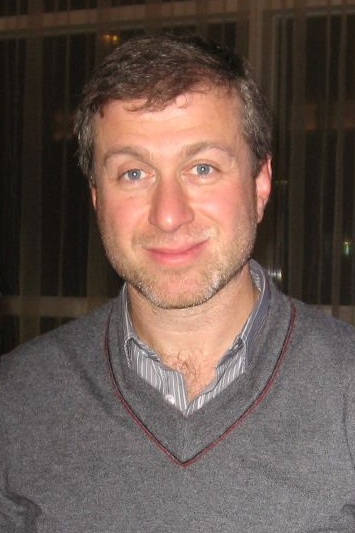
โรมัน อับราโมวิช

|name = โรมัน อับราโมวิช Immediately back to work after the Berlusconi Cup at juventus.com
|image = Roman Abramovich 2.jpg
|image_size = 250px
|birth_name = โรมัน อับราโมวิช
|birth_place = ซาราตอฟ, รัสเซีย
|residence = มอสโก, รัสเซีย
|nationality = อิสราเอล|อิสราเอล
|alma_mater = มหาวิทยาลัยกรุงมอสโก
|occupation = เจ้าของกิจการ บริษัทมิลล์เฮาส์ แคปปิทัล
|networth = $1.9 billion
|boards = Grupo ACS (C.E.O.)
|religion = โรมันคาทอลิก
|spouse = María Ángeles "Pitina" Sandoval
โรมัน อาคาเดียวิช อับราโมวิช (; ) เกิดเมื่อวันที่ 24 ตุลาคม พ.ศ. 2509 ที่เมืองซาราตอฟ ประเทศรัสเซีย เป็นอดีตประธานสโมสรฟุตบอลเชลซี มหาเศรษฐีน้ำมันชาวรัสเซีย-อิสราเอลและเป็นเจ้าของหลักของบริษัทลงทุนเอกชน บริษัทมิลล์เฮาส์ แคปปิทัล เขาได้รับการขนานนามว่าเป็น Russian oligarchs (คนที่ร่ำรวยมากหลังจากการล่มสลายของสหภาพโซเวียต)
จากการจัดอันดับมหาเศรษฐีที่รวยที่สุดของโลกประจำปี ค.ศ. 2006 โดยนิตยสารฟอร์บส ได้ระบุว่าเขาเป็นเศรษฐีอันดับที่ 1 ของประเทศรัสเซีย อันดับที่ 1 ของประเทศอังกฤษ และอันดับที่ 11 ของโลก ด้วยสินทรัย์ที่ประมาณการณ์ว่ามีทั้งหมด 18.2 พันล้านดอลลาร์สหรัฐ และที่มาของความร่ำรวยของเขานั้นทางนิตยสารฟอร์บสได้ระบุว่ามาจากการทำ ธุรกิจน้ำมันและก๊าซ นายอับราโมวิชมีชื่อเสียงเป็นที่รู้จักนอกรัสเซียจากการที่เขาเคยเป็นเจ้าของสโมสรฟุตบอลเชลซี สโมสรฟุตบอลชื่อดังของอังกฤษ และยังมีส่วนเกี่ยวข้องมากมายเกี่ยวกับฟุตบอลในยุโรป
== ช่วงแรกของชีวิตและการศึกษา ==
นายโรมันเติบโตมาอย่างเด็กกำพร้า โดยที่แม่ของเขา นางอิรินา อับราโมวิช เสียชีวิตจากอาการโลหิตเป็นพิษ ซึ่งเป็นผลมาจากการทำแท้งเถื่อน ซึ่งตอนนั้นโรมันมีอายุได้เพียงขวบเดียว พ่อของเขา นายอาร์คาดี อับราโมวิช เสียชีวิตจากอุบัติเหตุในสถานที่ก่อสร้างในขณะที่โรมันอายุได้ 3 ขวบ โรมันเติบโตมากับครอบครัวของลุงในเมือง Ukhta ก่อนที่จะถูกเกณฑ์ไปเป็นทหารในกองทัพโซเวียต หลังจากการรับรัฐการทหาร เขาได้เข้ารับการศึกษาในช่วงเวลาสั้นๆที่สถาบันการขนส่งยานยนต์แห่งมอสโค (Moscow State Auto Transport Institute) ก่อนที่จะเลิกเรียนเพื่อไปทำธุรกิจ ในภายหลังเขาได้รับ Correspondence Degree (ปริญญาที่เรียนนอกเวลา) จาก Moscow State Law Academy
==ช่วงหลังการแปรรูปรัฐวิสาหกิจของโซเวียตและความสำเร็จทางธุรกิจ==
นายอับราโมวิชเริ่มทำการค้าขายในช่วงหลังของยุค 80 ช่วงที่มีการปฏิรูปของประธานาธิบดีของโซเวียต มิคาอิลกอร์บอชอฟ ที่มีการอนุญาตให้ทำธุรกิจเอกชนขนาดเล็กได้ ในปี พ.ศ. 2535-2538 นายอับราโมวิชตั้งบริษัทขึ้น 5 บริษัท ซึ่งทำการซื้อมาขายไป และเป็นพ่อค้าคนกลาง และในที่สุดมีความเชี่ยวชาญด้านค้าขายน้ำมันและผลิตภัณฑ์ที่เกี่ยวข้องกับน้ำมัน
ในปี พ.ศ. 2538 นายโรมัน อับราโมวิช และ นายบอริส เบอเรซอฟสกี ได้ควบคุมผลประโยชน์ในบริษัทน้ำมันยักษ์ใหญ่ บริษัทซิบเนฟท์ (Sibneft) โดยได้ทำข้อตกลงกันแบบ Loans-for-shares program (เป็นวิธีการที่กลุ่มบุคคลเล็กๆที่มีความสัมพันธ์อย่างดีกับรัฐบาล ได้รับสินทรัพย์ที่มีค่าสูงของรัฐโดยแลกกับเงินสดซึ่งเงินสดส่วนมากก็เอามาจากเงินในบัญชีของธนาคารของรัฐ จุดประสงค์ของวิธีการนี้คือช่วยหาเงินเพื่อการเลือกตั้งครั้งใหม่ของนายบอริส เยลสิน) ซึ่งหุ้นส่วนทั้งสองต้องจ่ายเงินเพียง 100 ล้านดอลลาร์สหรัฐ ทั้งๆที่มูลค่าที่แท้จริงของบริษัทอยู่ที่พันล้านดอลลาร์สหรัฐ
ในช่วงปี 90 นายอับราโมวิชและหุ้นส่วนทางธุรกิจ นายยูจีน ชวิดเลอร์ ได้มาซึ่งหุ้นผลประโยชน์สำคัญของสายการบินรัสเซียที่ใหญ่ที่สุด บริษัทแอโรฟลอต (Aeroflot) และบริษัทอะลูมิเนียมยักษ์ใหญ่ บริษัทรูซัล (Rusal) ผ่านทางบริษัทของพวกเขา บริษัท มิลล์เฮาส์ แคปิตัล (Millhouse Capital) และยังมีบริษัทขนาดเล็กลงมาที่เขาได้เข้าไปมีหุ้นส่วน เช่นในบริษัทเกี่ยวกับอุตสาหกรรมรถยนต์ บริษัทยา บริษัทแปรรูปอาหาร ที่ดินและในธุรกิจประเภทอื่นๆ สินทรัพย์ส่วนใหญ่เหล่านั้นถูกขายไปโดยได้กำไรมหาศาลในช่วงปี พ.ศ. 2545-2548 บริษัทมิลล์เฮาส์ แคปิตัล (Millhouse Capital) ได้ขายหุ้นบริษัทซิบเนฟท์ (sibneft)มูลค่า 13,000 ล้านดอลลาร์สหรัฐ ให้กับบริษัทพลังงานยักษ์ใหญ่ของรัสเซีย บริษัทแกซพรอม (Gazprom) และขายหุ้นในบริษัทรูซัล (Rusal) มูลค่า 2,000 ล้านดอลลาร์สหรัฐให้กับ นายโอเลก เดริปาสคา (Oleg Deripaska)
ในปี พ.ศ. 2547 นักสืบอาชญากรรมของสวิสได้เลิกสืบสวนคดีการโกงเงินที่รัสเซียกู้ยืมจากไอเอ็มเอฟ (IMF) มูลค่า 4,800 ล้านดอลลาร์สหรัฐ หลังจากประเทศสหรัฐอเมริกาและประเทศรัสเซียไม่ยอมเปิดเผยข้อมูลลับเกี่ยวกับเรื่องนี้ให้กับนักสืบ ซึ่งเรื่องนี้มีนายอับราโมวิชเป็นหนึ่งในผู้ต้องสงสัยคนสำคัญ นาย Laurent Kasper-Ansermet ผู้พิพากษาซึ่งเป็นผู้ควบคุมดูแลคดี ได้ถูกทำร้ายจนหมดสติตอนที่มาเยือนเมืองเซนต์ปีเตอร์เบิร์ก
ในปี พ.ศ. 2548 ประเทศฝรั่งเศสได้ทำการสืบสวนเกี่ยวกับการฟอกเงินกับบริษัทที่มีความเชื่อมโยงถึงนายอับราโมวิช นายอับราโมวิชได้ถูกขนานนามว่าเป็นคนที่รวยที่สุดเป็นอันดับสองในประเทศอังกฤษ โดยทรัพย์สินของเขามีประมาณ 10,800 ล้านปอนด์เสตอริง
ในปี พ.ศ. 2565 จากการณีสงครามระหว่างรัสเซียกับยูเครน ส่งผลให้ทางโรมัน อับราโมวิช ถูกกดดันจากรัฐบาลอังกฤษอย่างหนัก ส่งผลให้มีการประกาศขายสโมสรเชลซีในเวลาต่อมา
==อาชีพด้านการเมือง==
ในปีพ.ศ. 2542 นายอับราโมวิชได้รับการเลือกตั้งเข้าไปที่สภาดูม่าในฐานะผู้แทนราษฏรของรัฐ Chukotka Autonomous Okrug รัฐอันยากจนทางตะวันออกไกลของรัสเซีย เขาได้ริเริ่มทำการกุศลเพื่อช่วยเหลือผู้คนใน Chukotka โดยเฉพาะเด็กๆ และในเดือนธันวาคมปีพ.ศ. 2543 เขาได้ถูกเลือกเป็น ผู้ว่าการรัฐ Chukotka สืบแทนนาย Alexander Nazarov ตั้งแต่นั้นมาเขาก็ได้ลงทุนหลาย 100 ล้านปอนด์ เพื่อสร้างวิทยาลัย โรงพยาบาล โรงเรียน และ โรงแรมที่ Anadyr ทั้งยังได้ตกแต่งปรับปรุงสนามบินใหม่ และตกแต่งโรงเรียนตามเมืองและหมู่บ้านต่างๆใหม่ เขายังได้ใช้รัฐ Chukotka เพื่อผลประโยชน์ทางภาษีของบริษัทซิบเนฟท์ (sibneft) โดยที่บริษัทฯได้ลงทุนภาษีเงินออมส่วนใหญ่ในภูมิภาคนี้ และทำการสำรวจน้ำมันที่นั่นตามส่วนนึงของแผนการของผู้ว่าการรัฐที่จะพัฒนาและเพิ่มพูนเศรษฐกิจของที่นี่ นายอับราโมวิชได้กล่าวว่าเข้าจะไม่ลงเลือกตั้งอีกครั้งในตำแหน่งผู้ว่าการรัฐหลังจากหมดวาระในปี พ.ศ. 2548 โดยเขาได้กล่าวว่า “มันแพงเกินไป” และเขาก็ไม่ค่อยได้ไปเยือนภูมิภาคนั้นเท่าไหร่นัก อย่างไรก็ตามประธานาธิบดีของรัสเซียนายวลาดีมีร์ ปูติน ได้เปลี่ยนกฎหมาย ยกเลิกการเลือกตั้งผู้ว่าการรัฐ เป็นการแต่งตั้ง และในวันที่ 21 ตุลาคม พ.ศ. 2548 นายอับราโมวิชได้ถูกแต่งตั้งอีกครั้งเพื่อดำรงตำแหน่งผู้ว่าการรัฐอีกสมัยหนึ่ง
== แหล่งข้อมูลอื่น ==
* Summarized biography -- Roman Abramovich: Not Your Everyday Owner
* Pravda: Chelsea's owner Roman Abramovich tops Russia's richest men list
* Forbes: Roman Abramovich
* Roman-Abramovich.com
* Roman Abramovich: BBC profile
== อ้างอิง ==
หมวดหมู่:ประธานและนักลงทุนสโมสรฟุตบอลเชลซี
หมวดหมู่:นักธุรกิจชาวรัสเซีย
หมวดหมู่:บุคคลจากซาราตอฟ
หมวดหมู่:ชาวยิวอิสราเอล
หมวดหมู่:ชาวอิสราเอลเชื้อสายรัสเซีย
หมวดหมู่:ชาวอิสราเอลเชื้อสายลิทัวเนีย